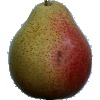
Label: Pear Forelle 1